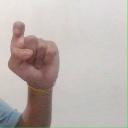
अक्षर: इ